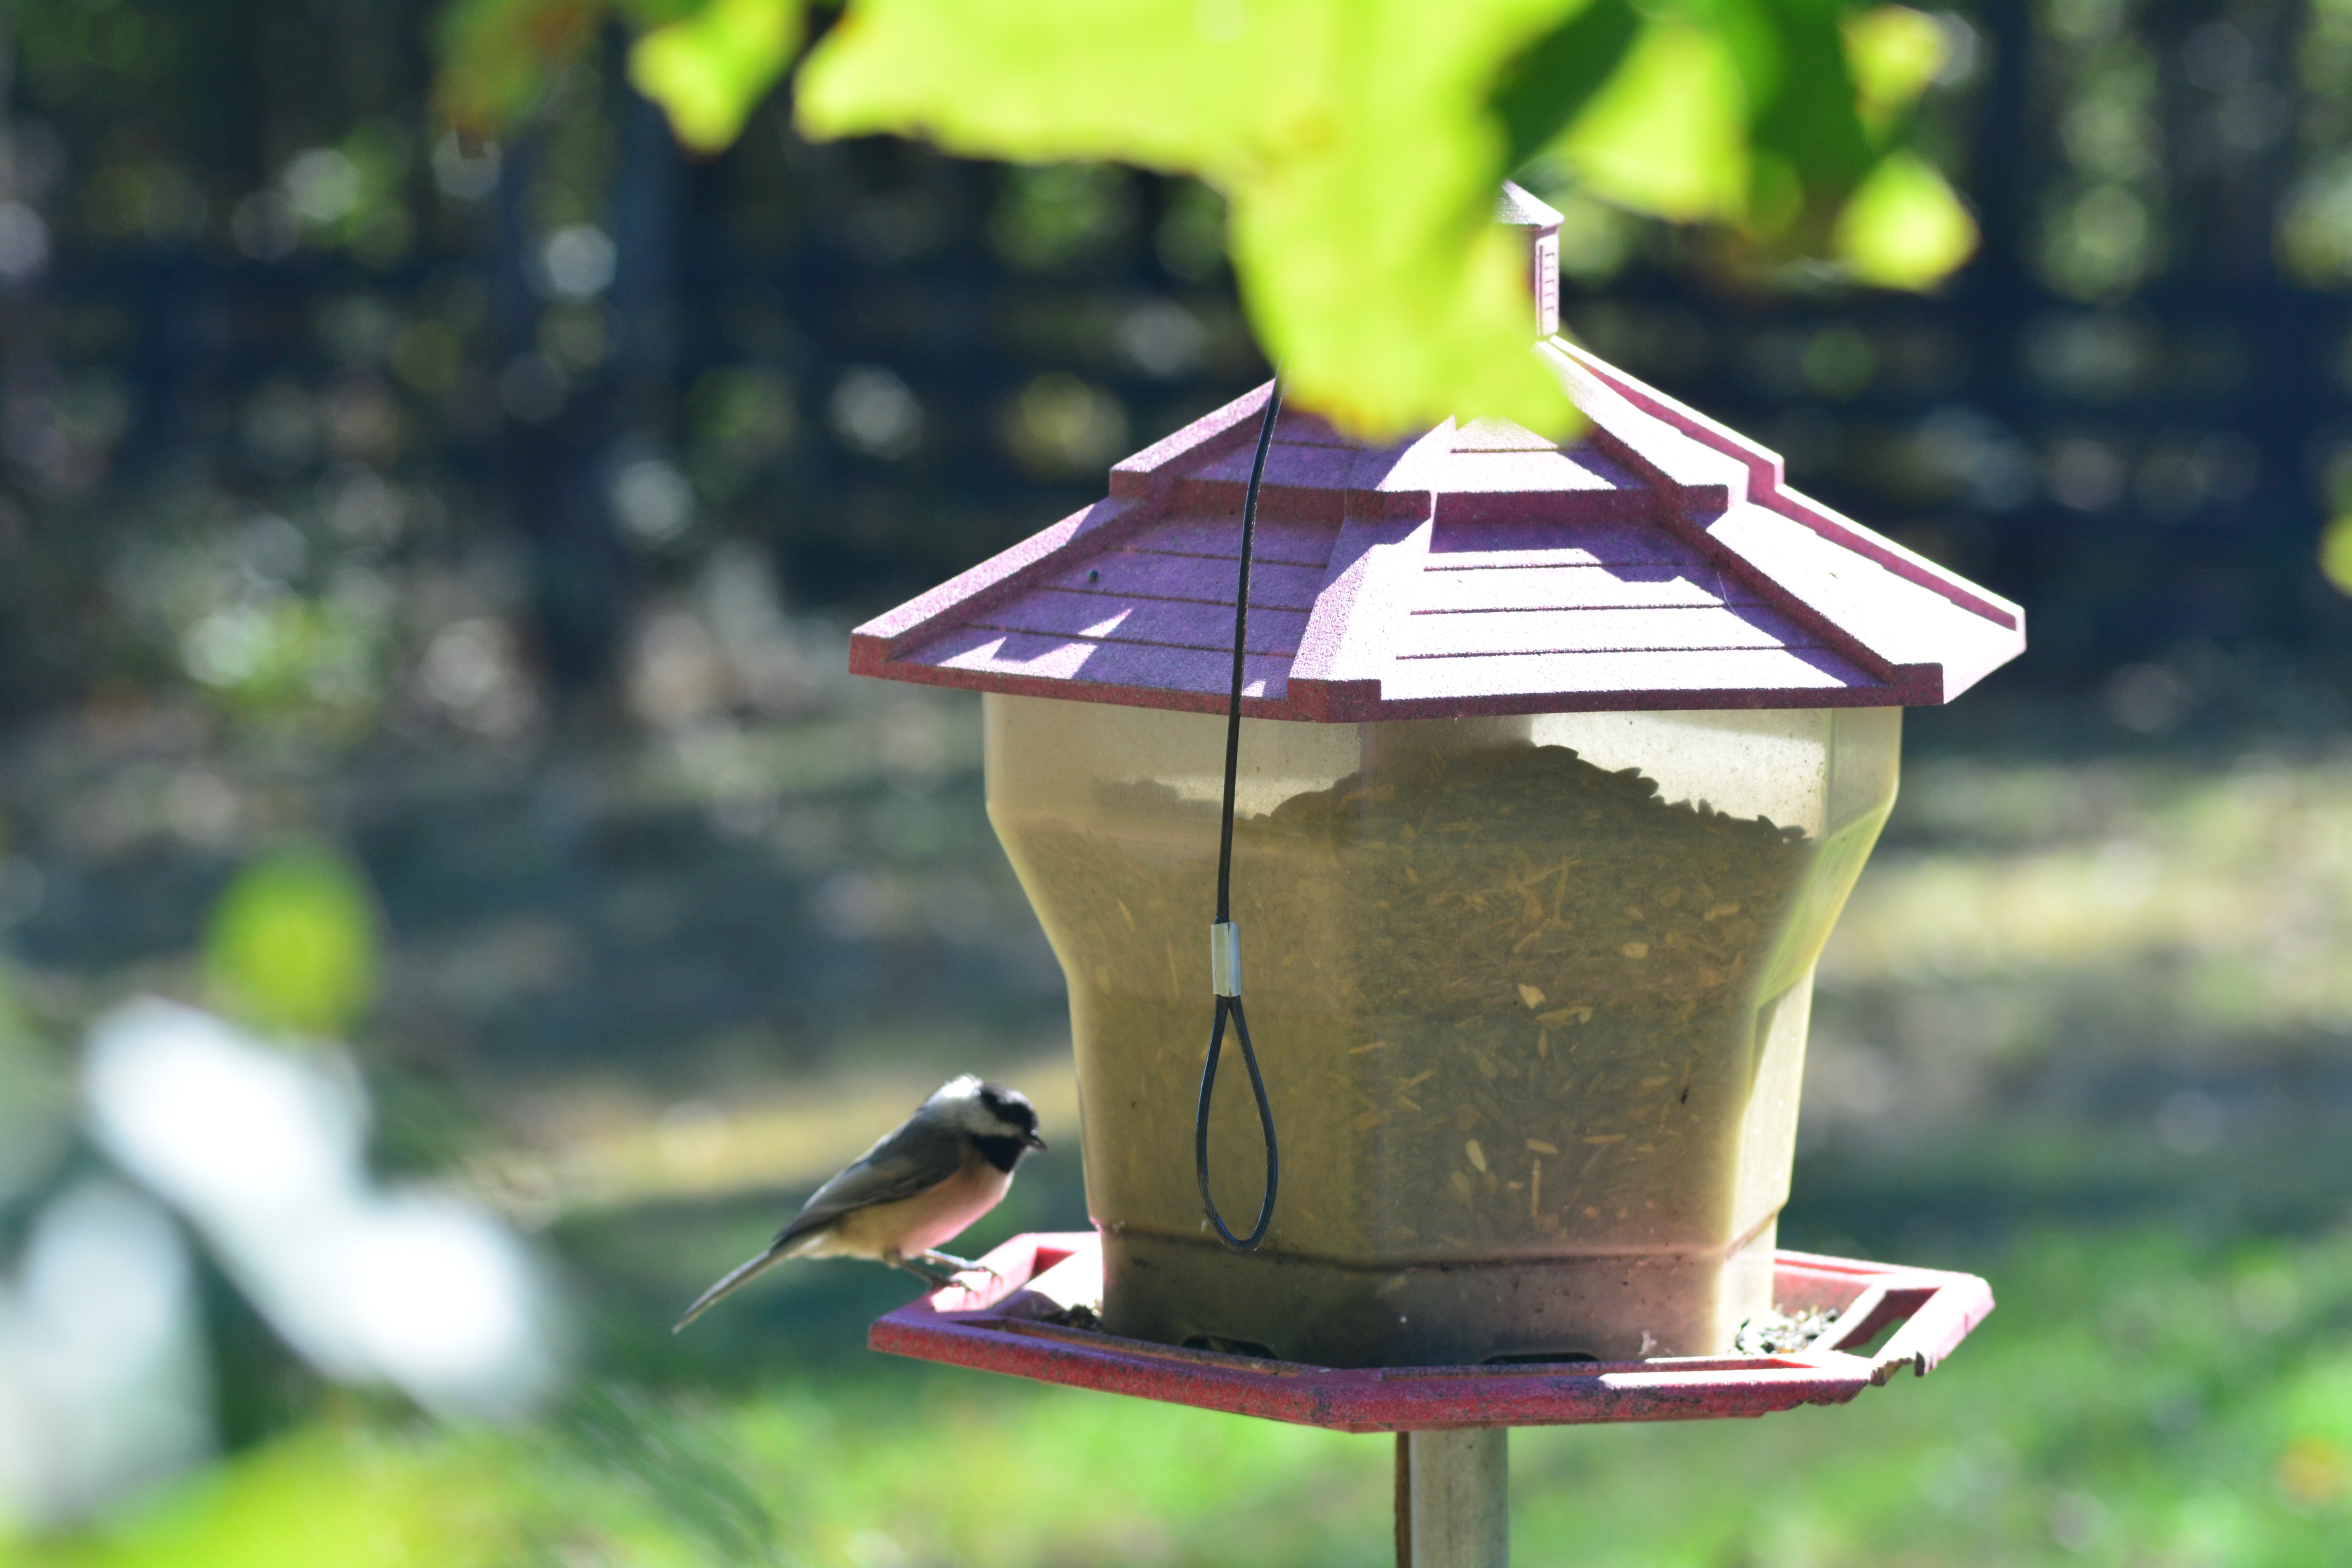
bird, green, backyard, bird feeder, perching bird